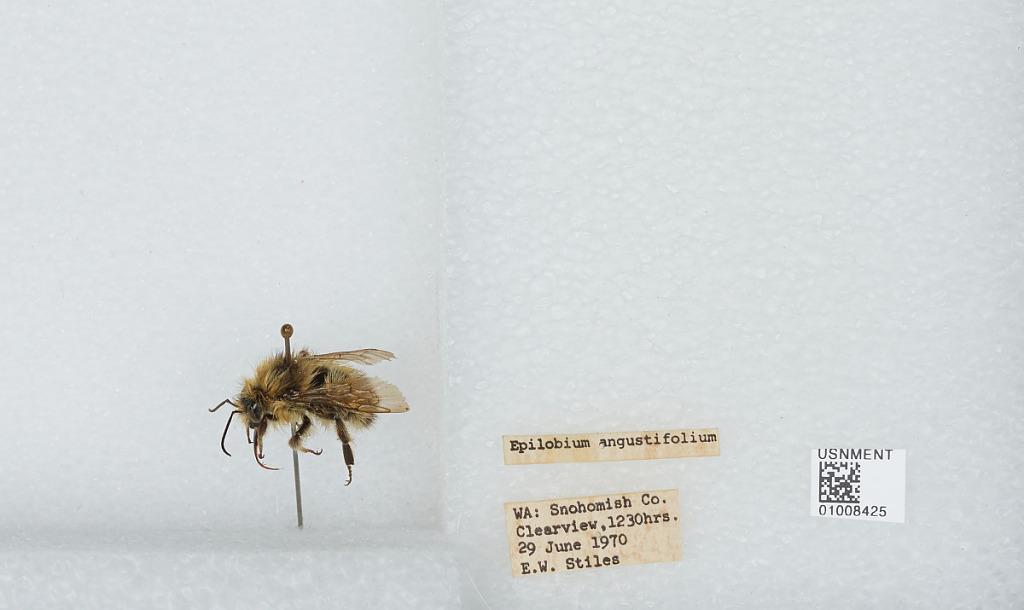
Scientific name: Bombus (Pyrobombus) flavifrons Cresson
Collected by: E. Stiles
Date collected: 1970-6-29
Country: United States
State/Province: Washington
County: Snohomish
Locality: Clearview
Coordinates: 47.8292, -122.145